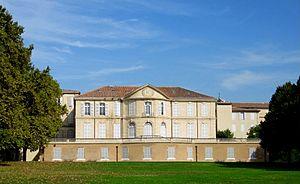
Propriété du beau-frère de Joseph Bonaparte et de Désirés Clary, ce château accueillit pendant quelques jours le roi d'Espagne Charles IV, et vit mourir le maréchal Louis-Gabriel Suchet en 1826.
Cet article recense les constructions conservées et appelées château, bastide, ou ayant les qualités de ces deux termes, sur la commune de Marseille.
Antoine Ignace Anthoine, né à Embrun le 21 septembre 1749, décédé à Marseille le 22 juillet 1826, est un négociant et homme politique français, maire de Marseille, créé baron de Saint-Joseph en 1808.